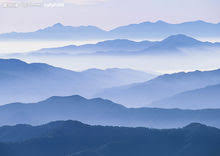
Weather: foggy or hazy